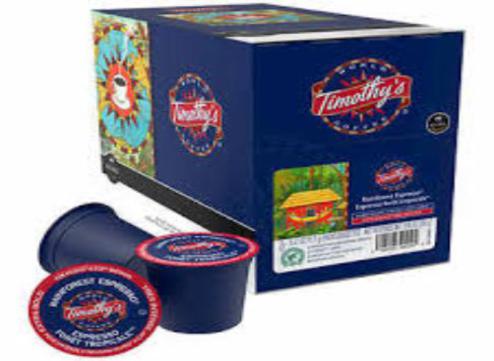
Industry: Food